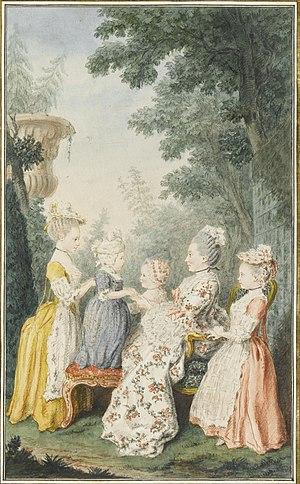
Madame la présidente de Lamoignon et ses enfants (Marie-Elisabeth Berryer, épouse de Chrétien-François de Lamoignon de Bâville, et ses enfants
Chrétien-François de Lamoignon de Basville est un magistrat et homme d'État français, né le 18 décembre 1735 et mort le 16 mai 1789 en son château de Basville, commune de Saint-Chéron.